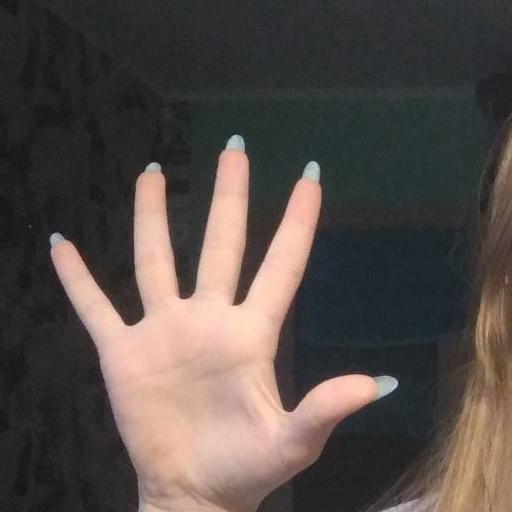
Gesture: palm